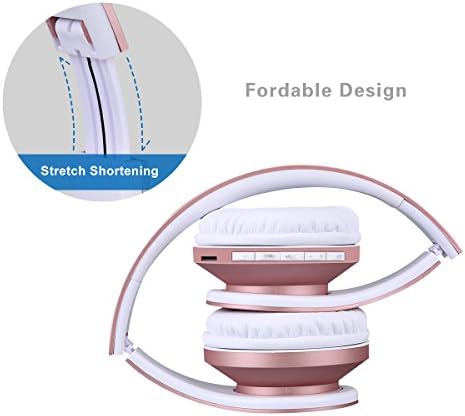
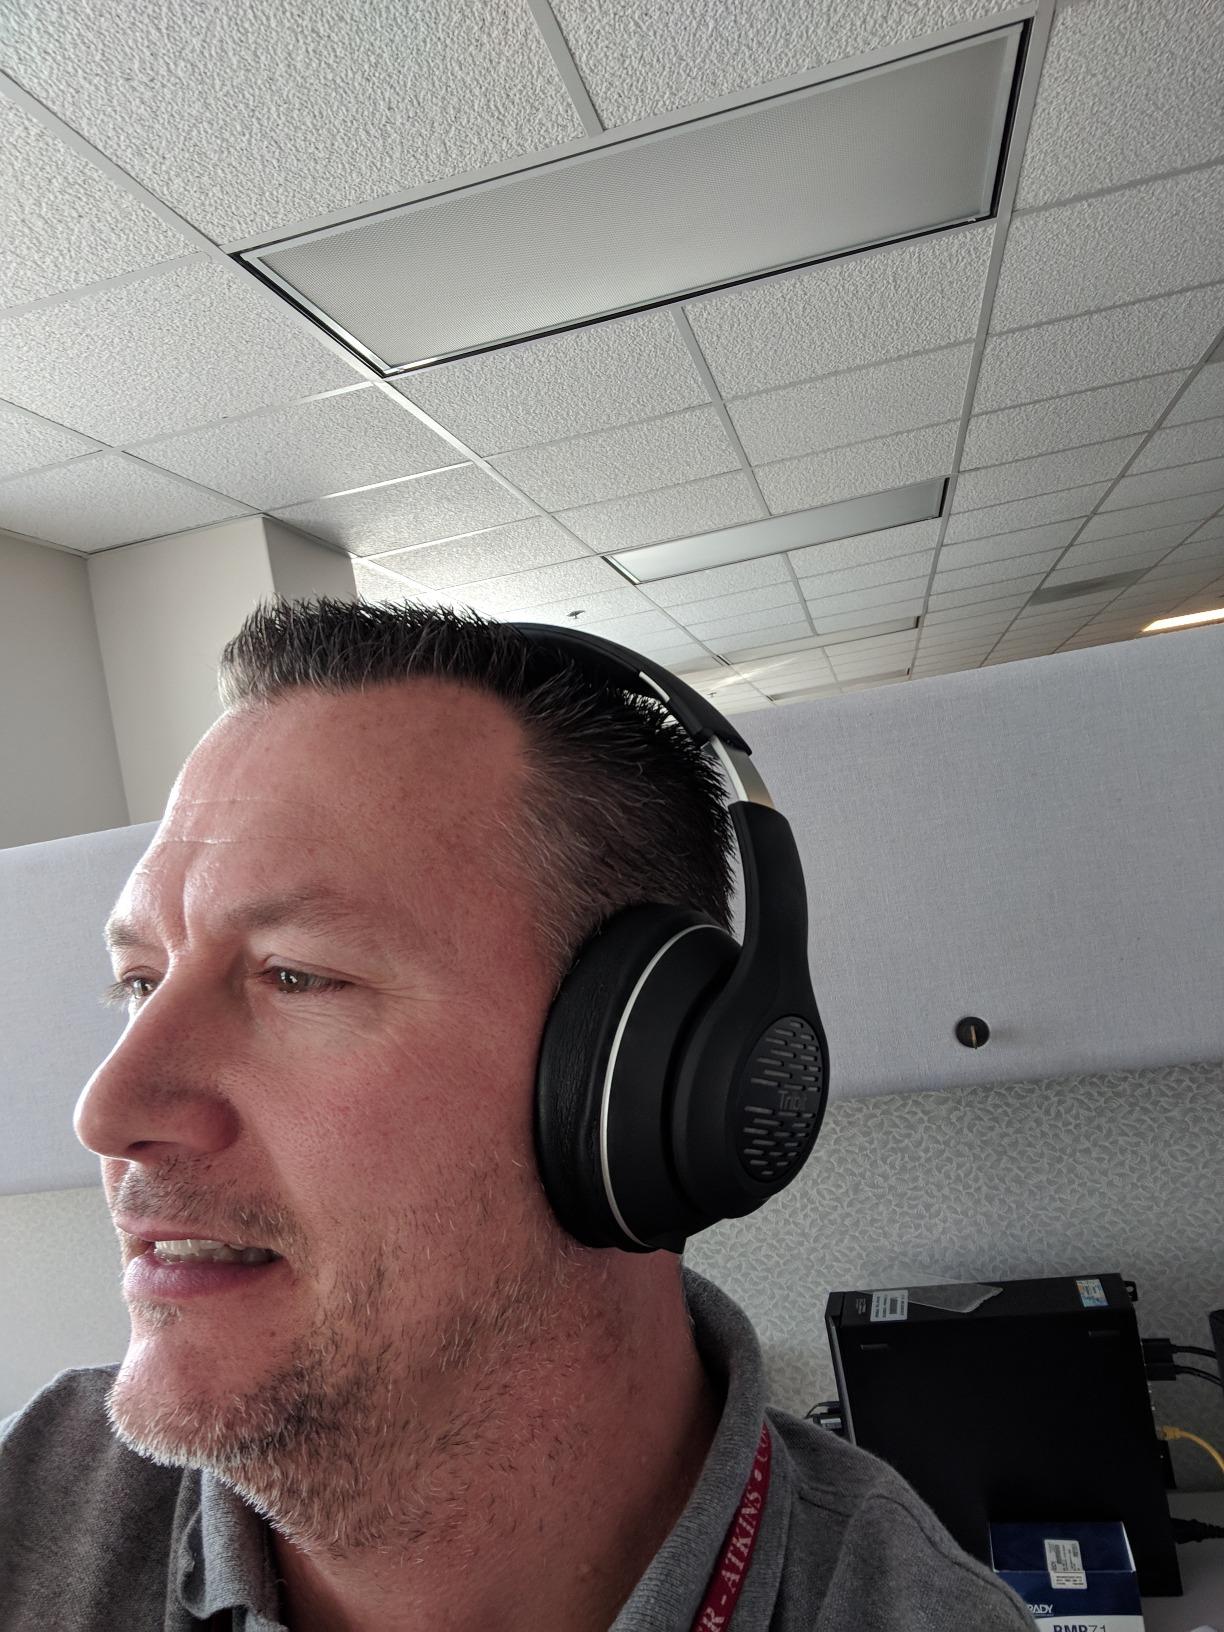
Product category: headphones
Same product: no